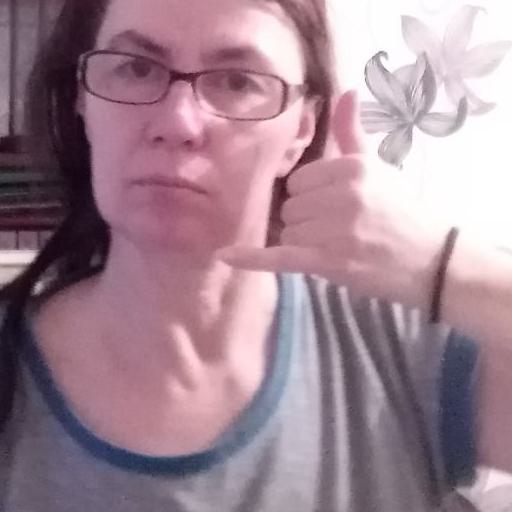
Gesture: call